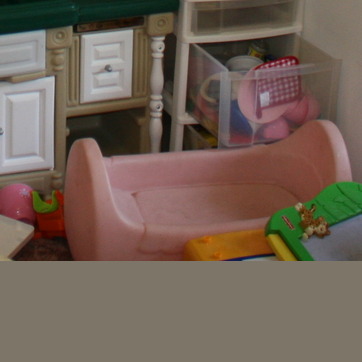
Material: plastic